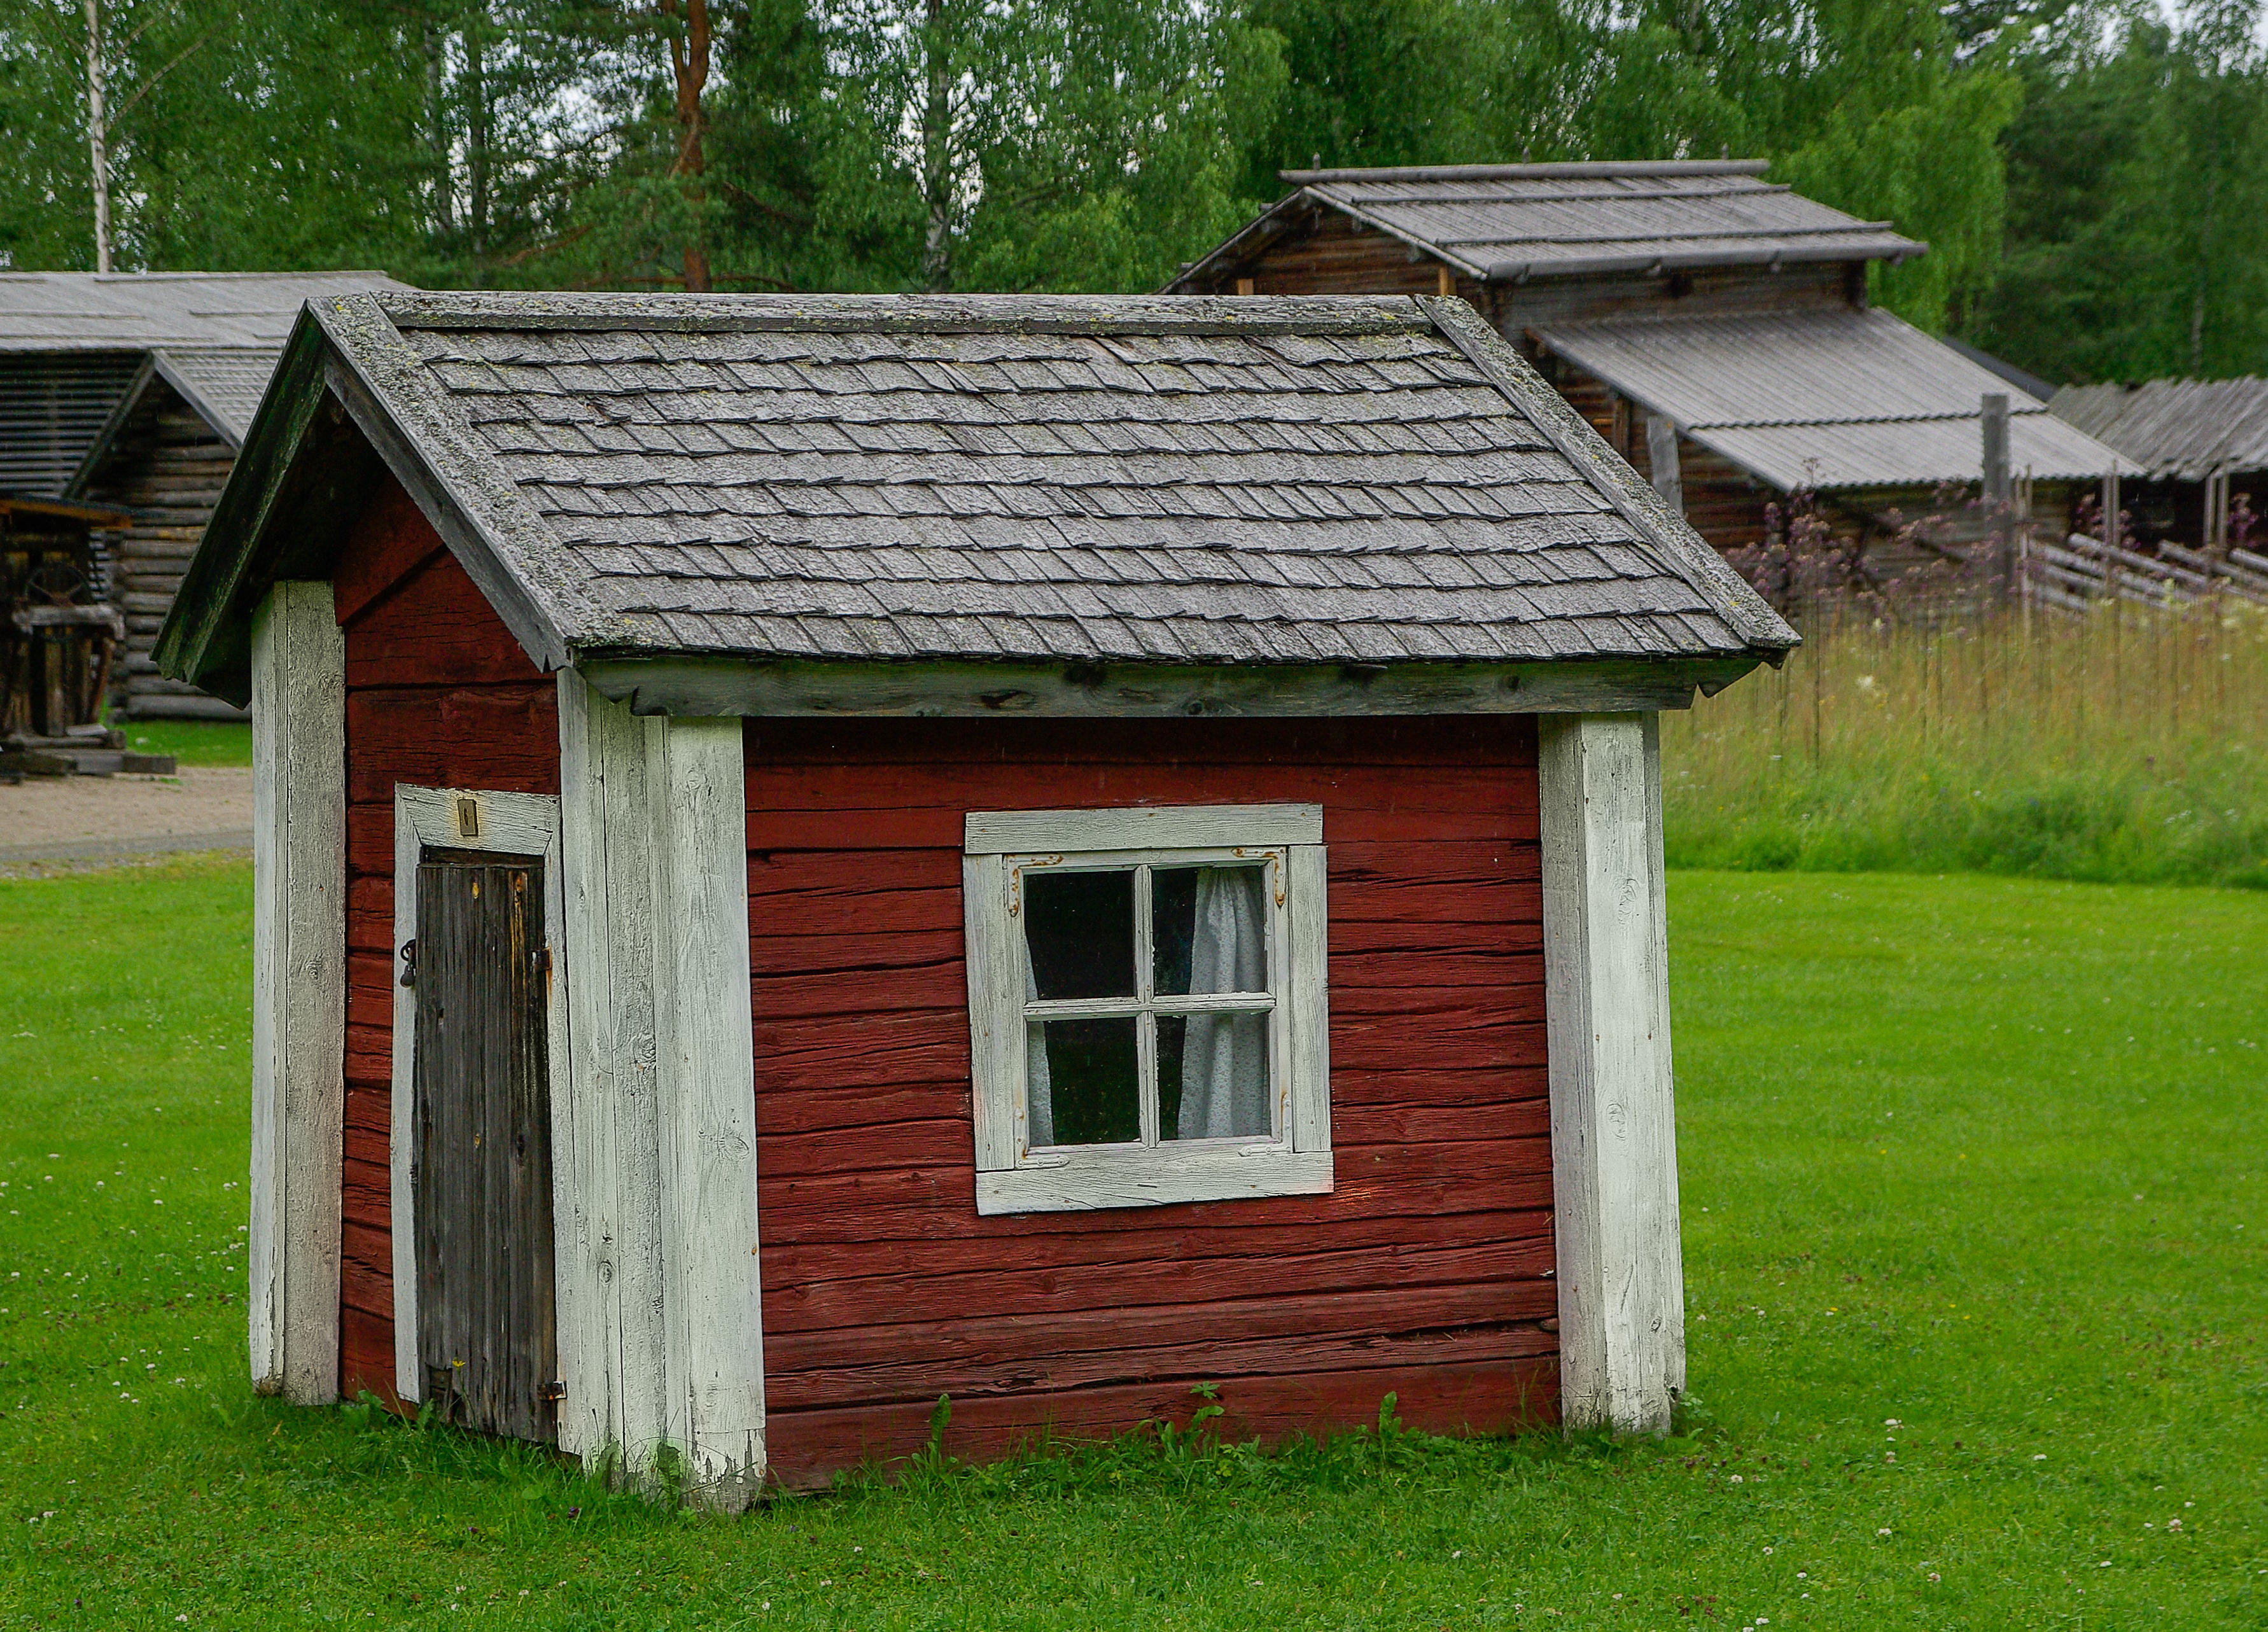
architecture, house, building, barn, home, shed, hut, shack, cottage, backyard, wooden house, outhouse, finland, log cabin, rural area, outdoor structure, garden buildings